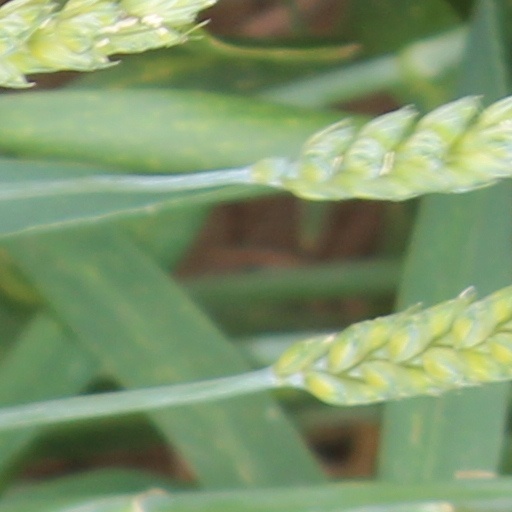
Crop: wheat